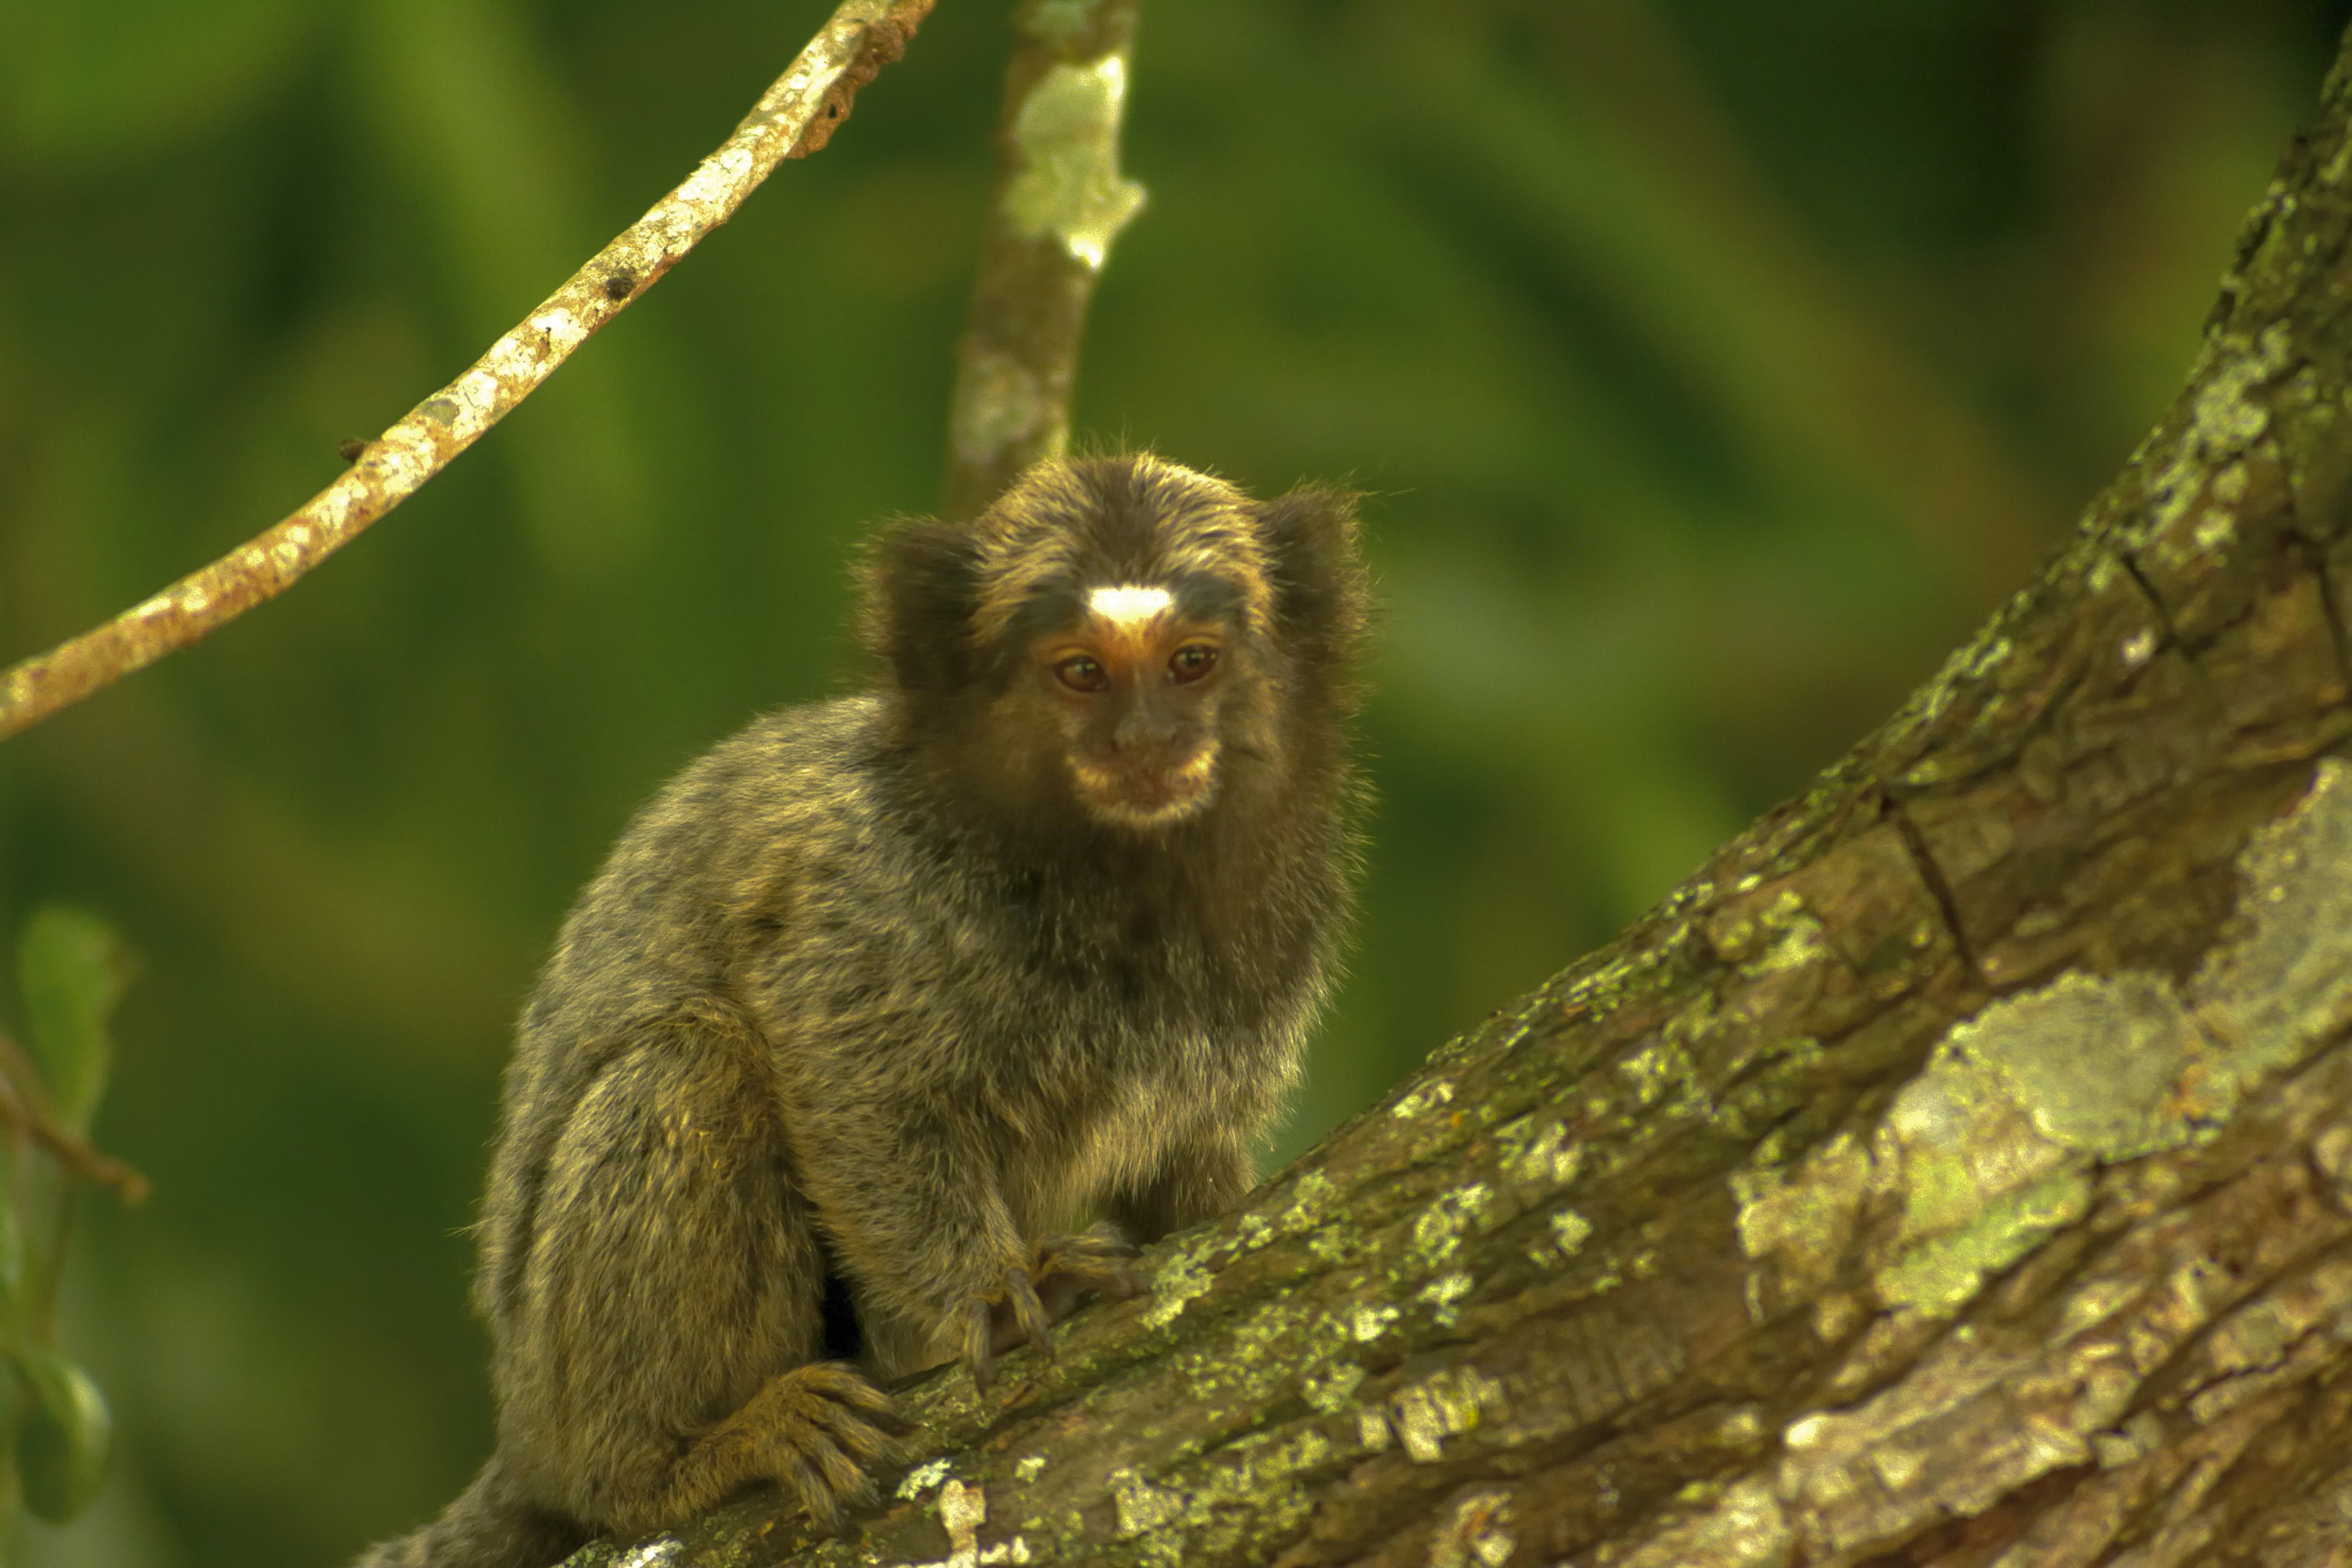
nature, fauna, mammal, new world monkey, terrestrial animal, primate, marmoset, wildlife, organism, macaque, branch, tree, rainforest, old world monkey, snout, jungle